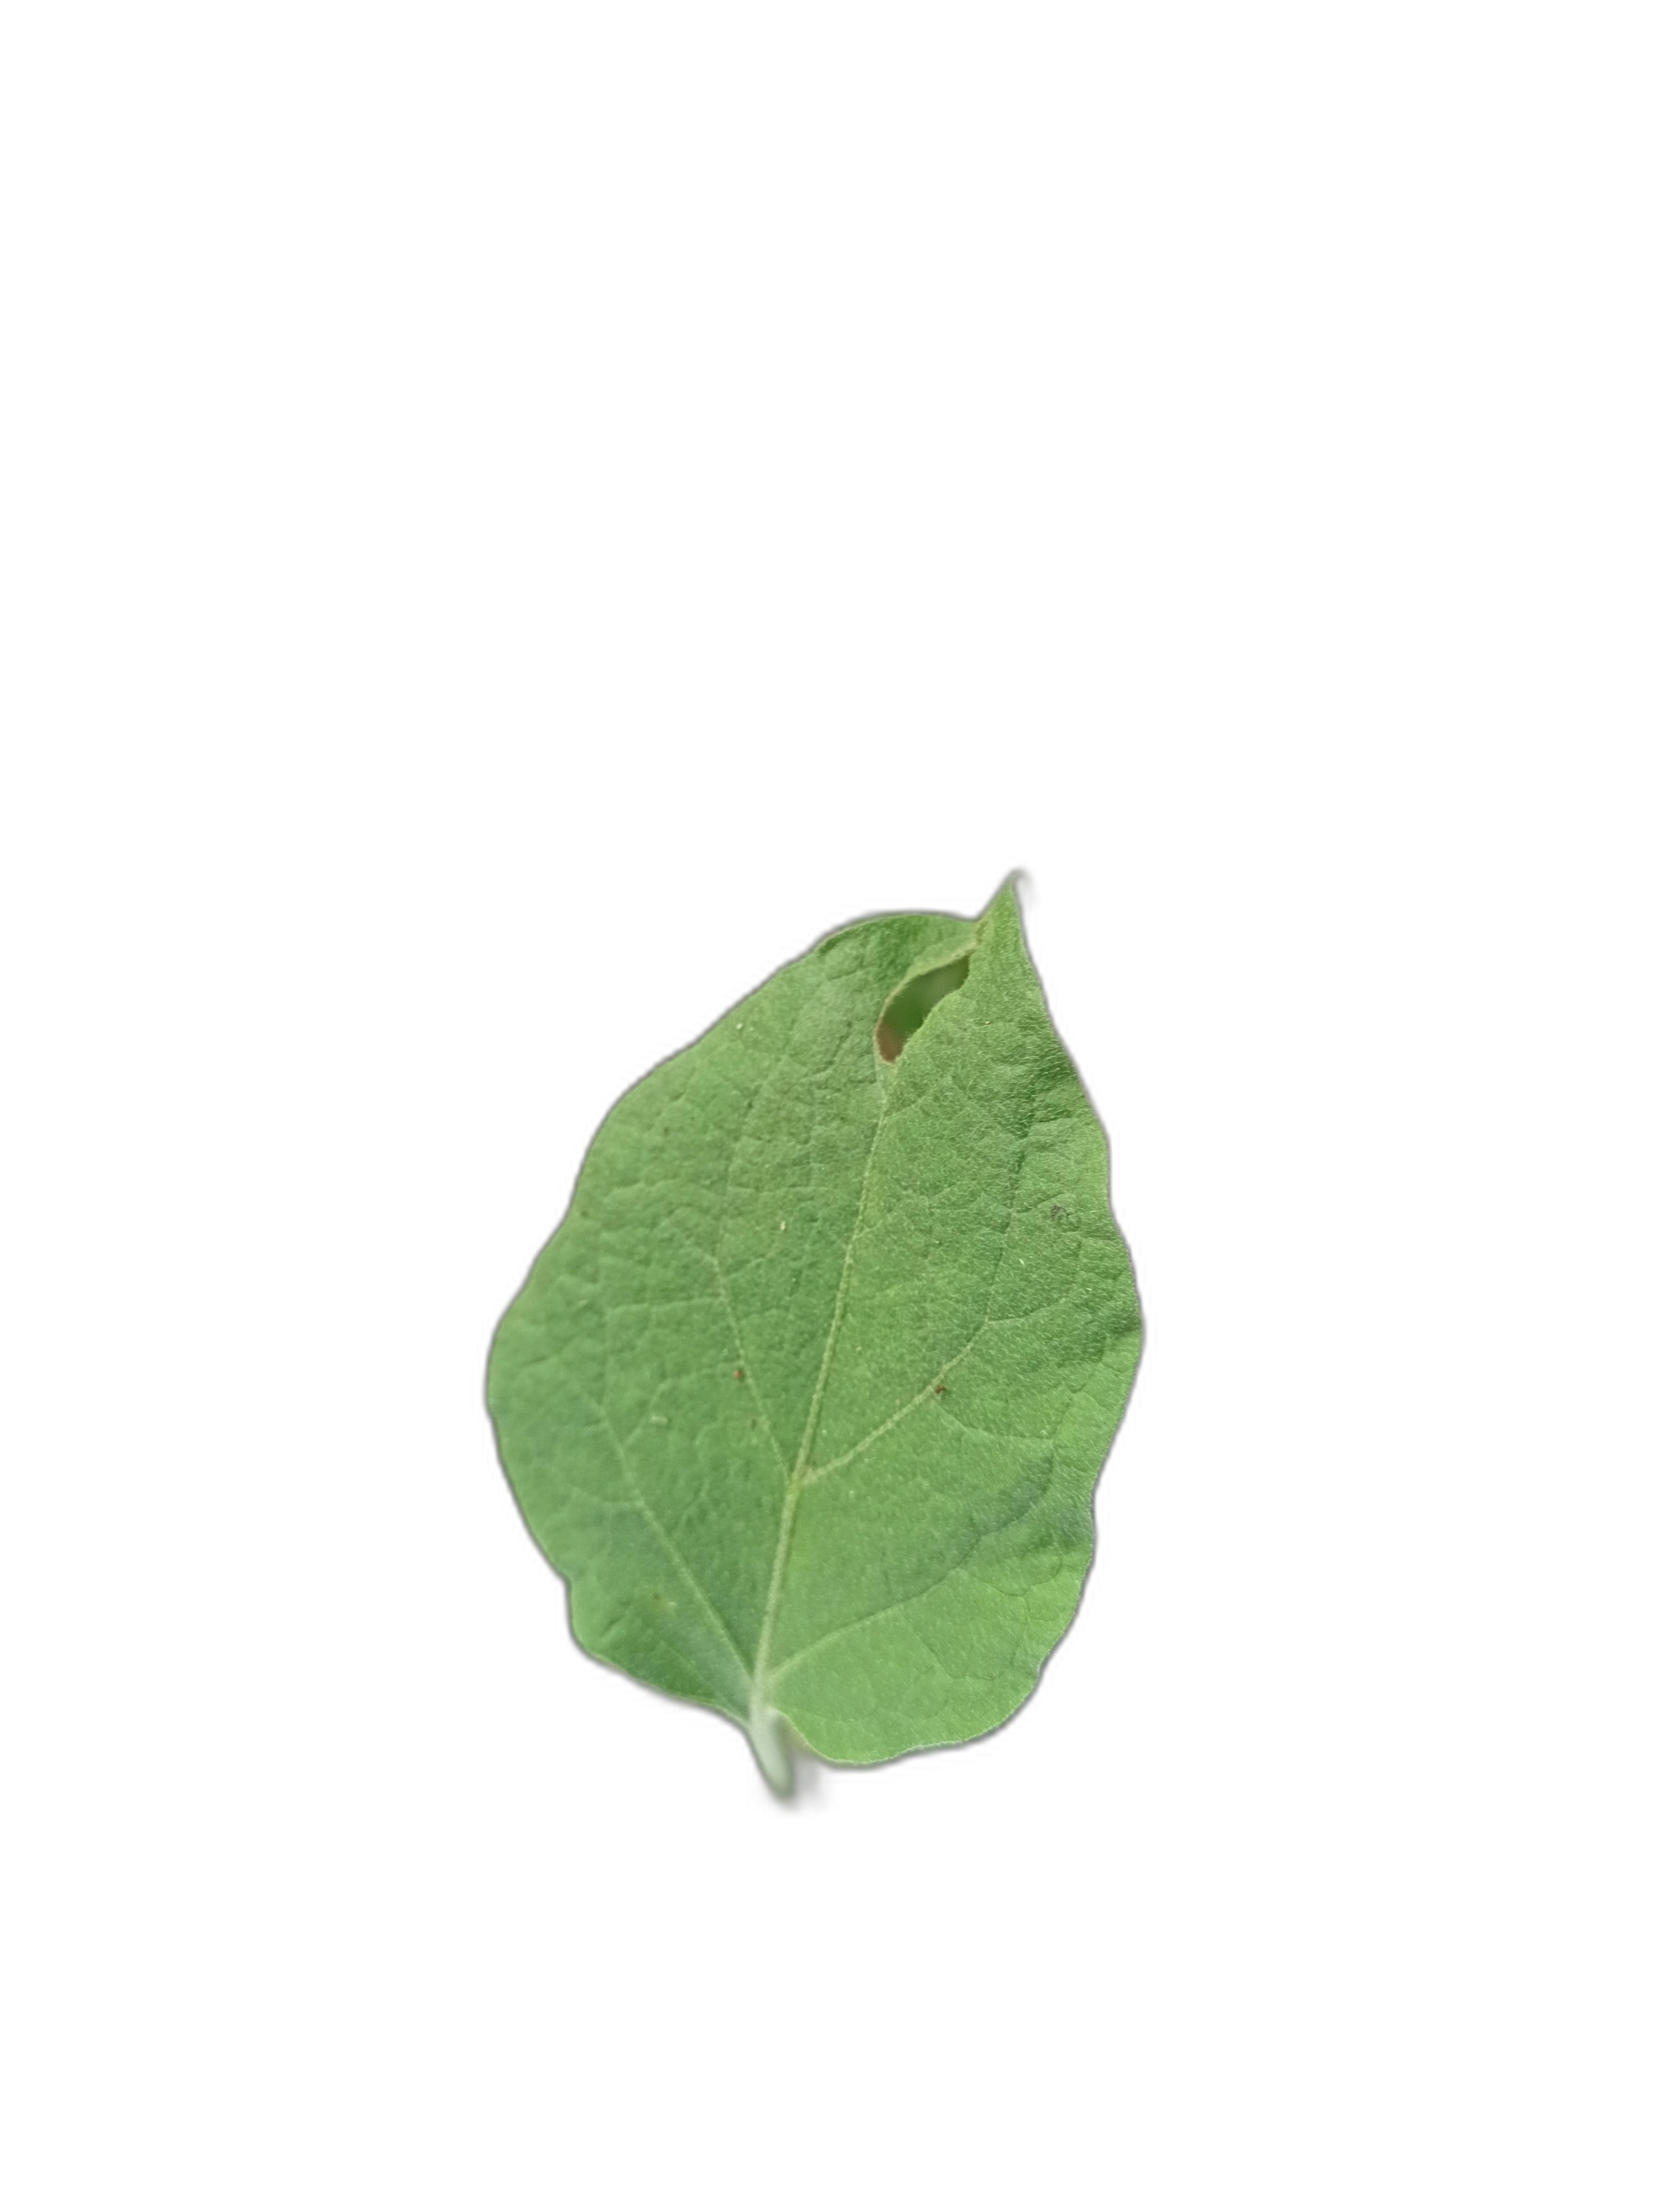
Label: Insect Pest Disease